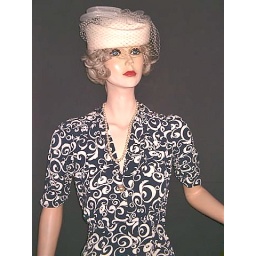
Susan (1970) in vintage dress and hat from a resale store.